Drakula İstanbul'da

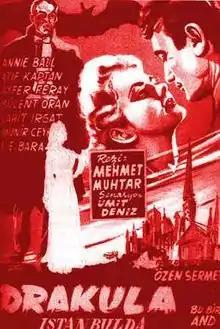
Theatrical release poster

Drakula İstanbul'da ("Dracula in Istanbul") is a Turkish 1953 film version of Bram Stoker's original novel "Dracula".